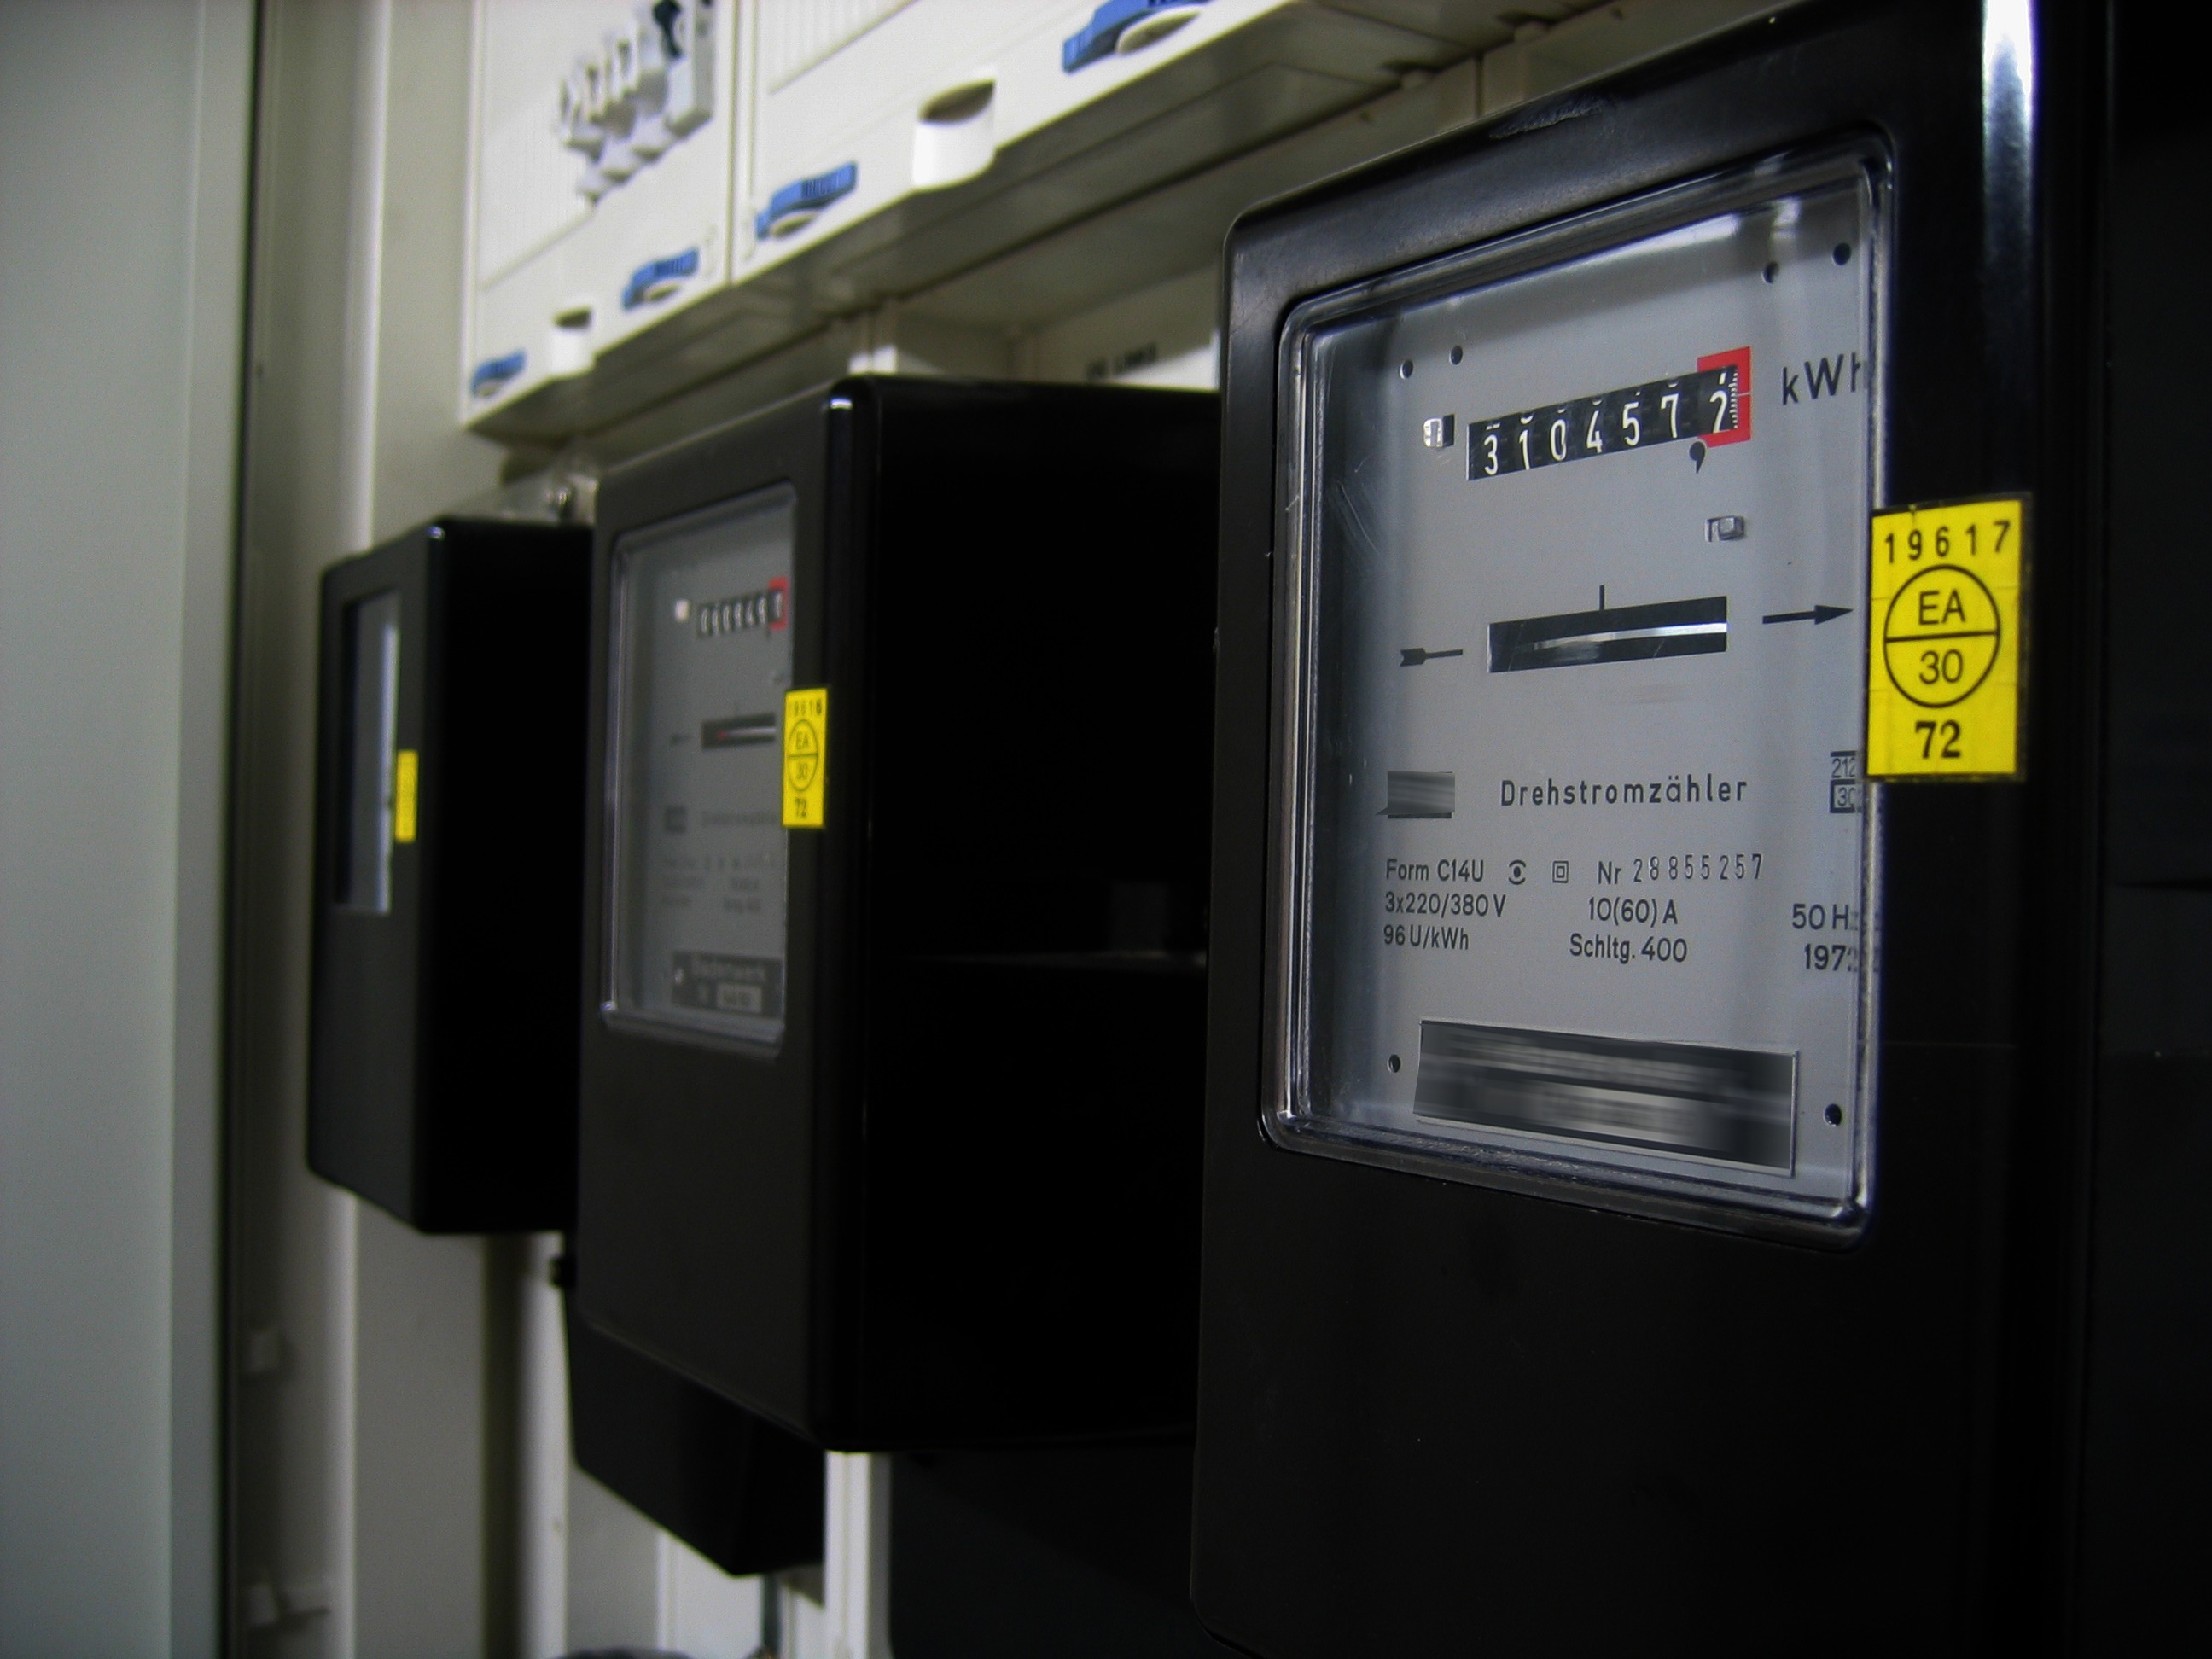
transport, counter, power line, consumption, machine, electricity, door, public transport, energy, current, consume, pay, automated teller machine, power consumption, personal computer hardware, rapid transit, electricity meter